Permafrost

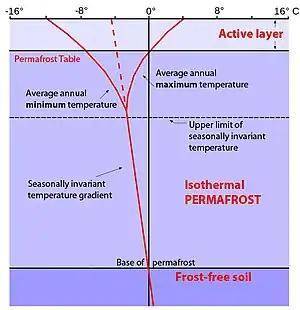
Permafrost temperature profile. Permafrost occupies the middle zone, with the active layer above it, while geothermal activity keeps the lowest layer above freezing. The vertical line denotes the average annual temperature that is crucial for the upper and lower limit of the permafrost zone, while the red lines represent seasonal temperature changes and seasonal temperature extremes. Solid curved lines at the top show seasonal maximum and minimum temperatures in the active layer, while the red dotted-to-solid line depicts the average temperature profile with depth of soil in a permafrost region.

Permafrost is soil, rock or sediment that is frozen for more than two consecutive years. In practice, this means that permafrost occurs at a mean annual temperature of or below. In the coldest regions, the depth of continuous permafrost can exceed . It typically exists beneath the so-called active layer, which freezes and thaws annually, and so can support plant growth, as the roots can only take hold in the soil that's thawed. Active layer thickness is measured during its maximum extent at the end of summer: as of 2018, the average thickness in the Northern Hemisphere is ~, but there are significant regional differences. Northeastern Siberia, Alaska and Greenland have the most solid permafrost with the lowest extent of active layer (less than on average, and sometimes only ), while southern Norway and the Mongolian Plateau are the only areas where the average active layer is deeper than , with the record of . The border between active layer and permafrost itself is sometimes called permafrost table.